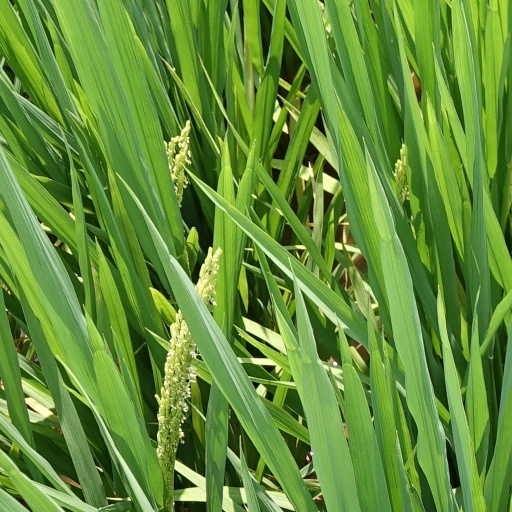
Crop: rice